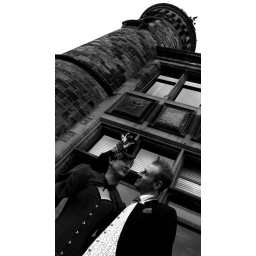
happy couple in black and white outside